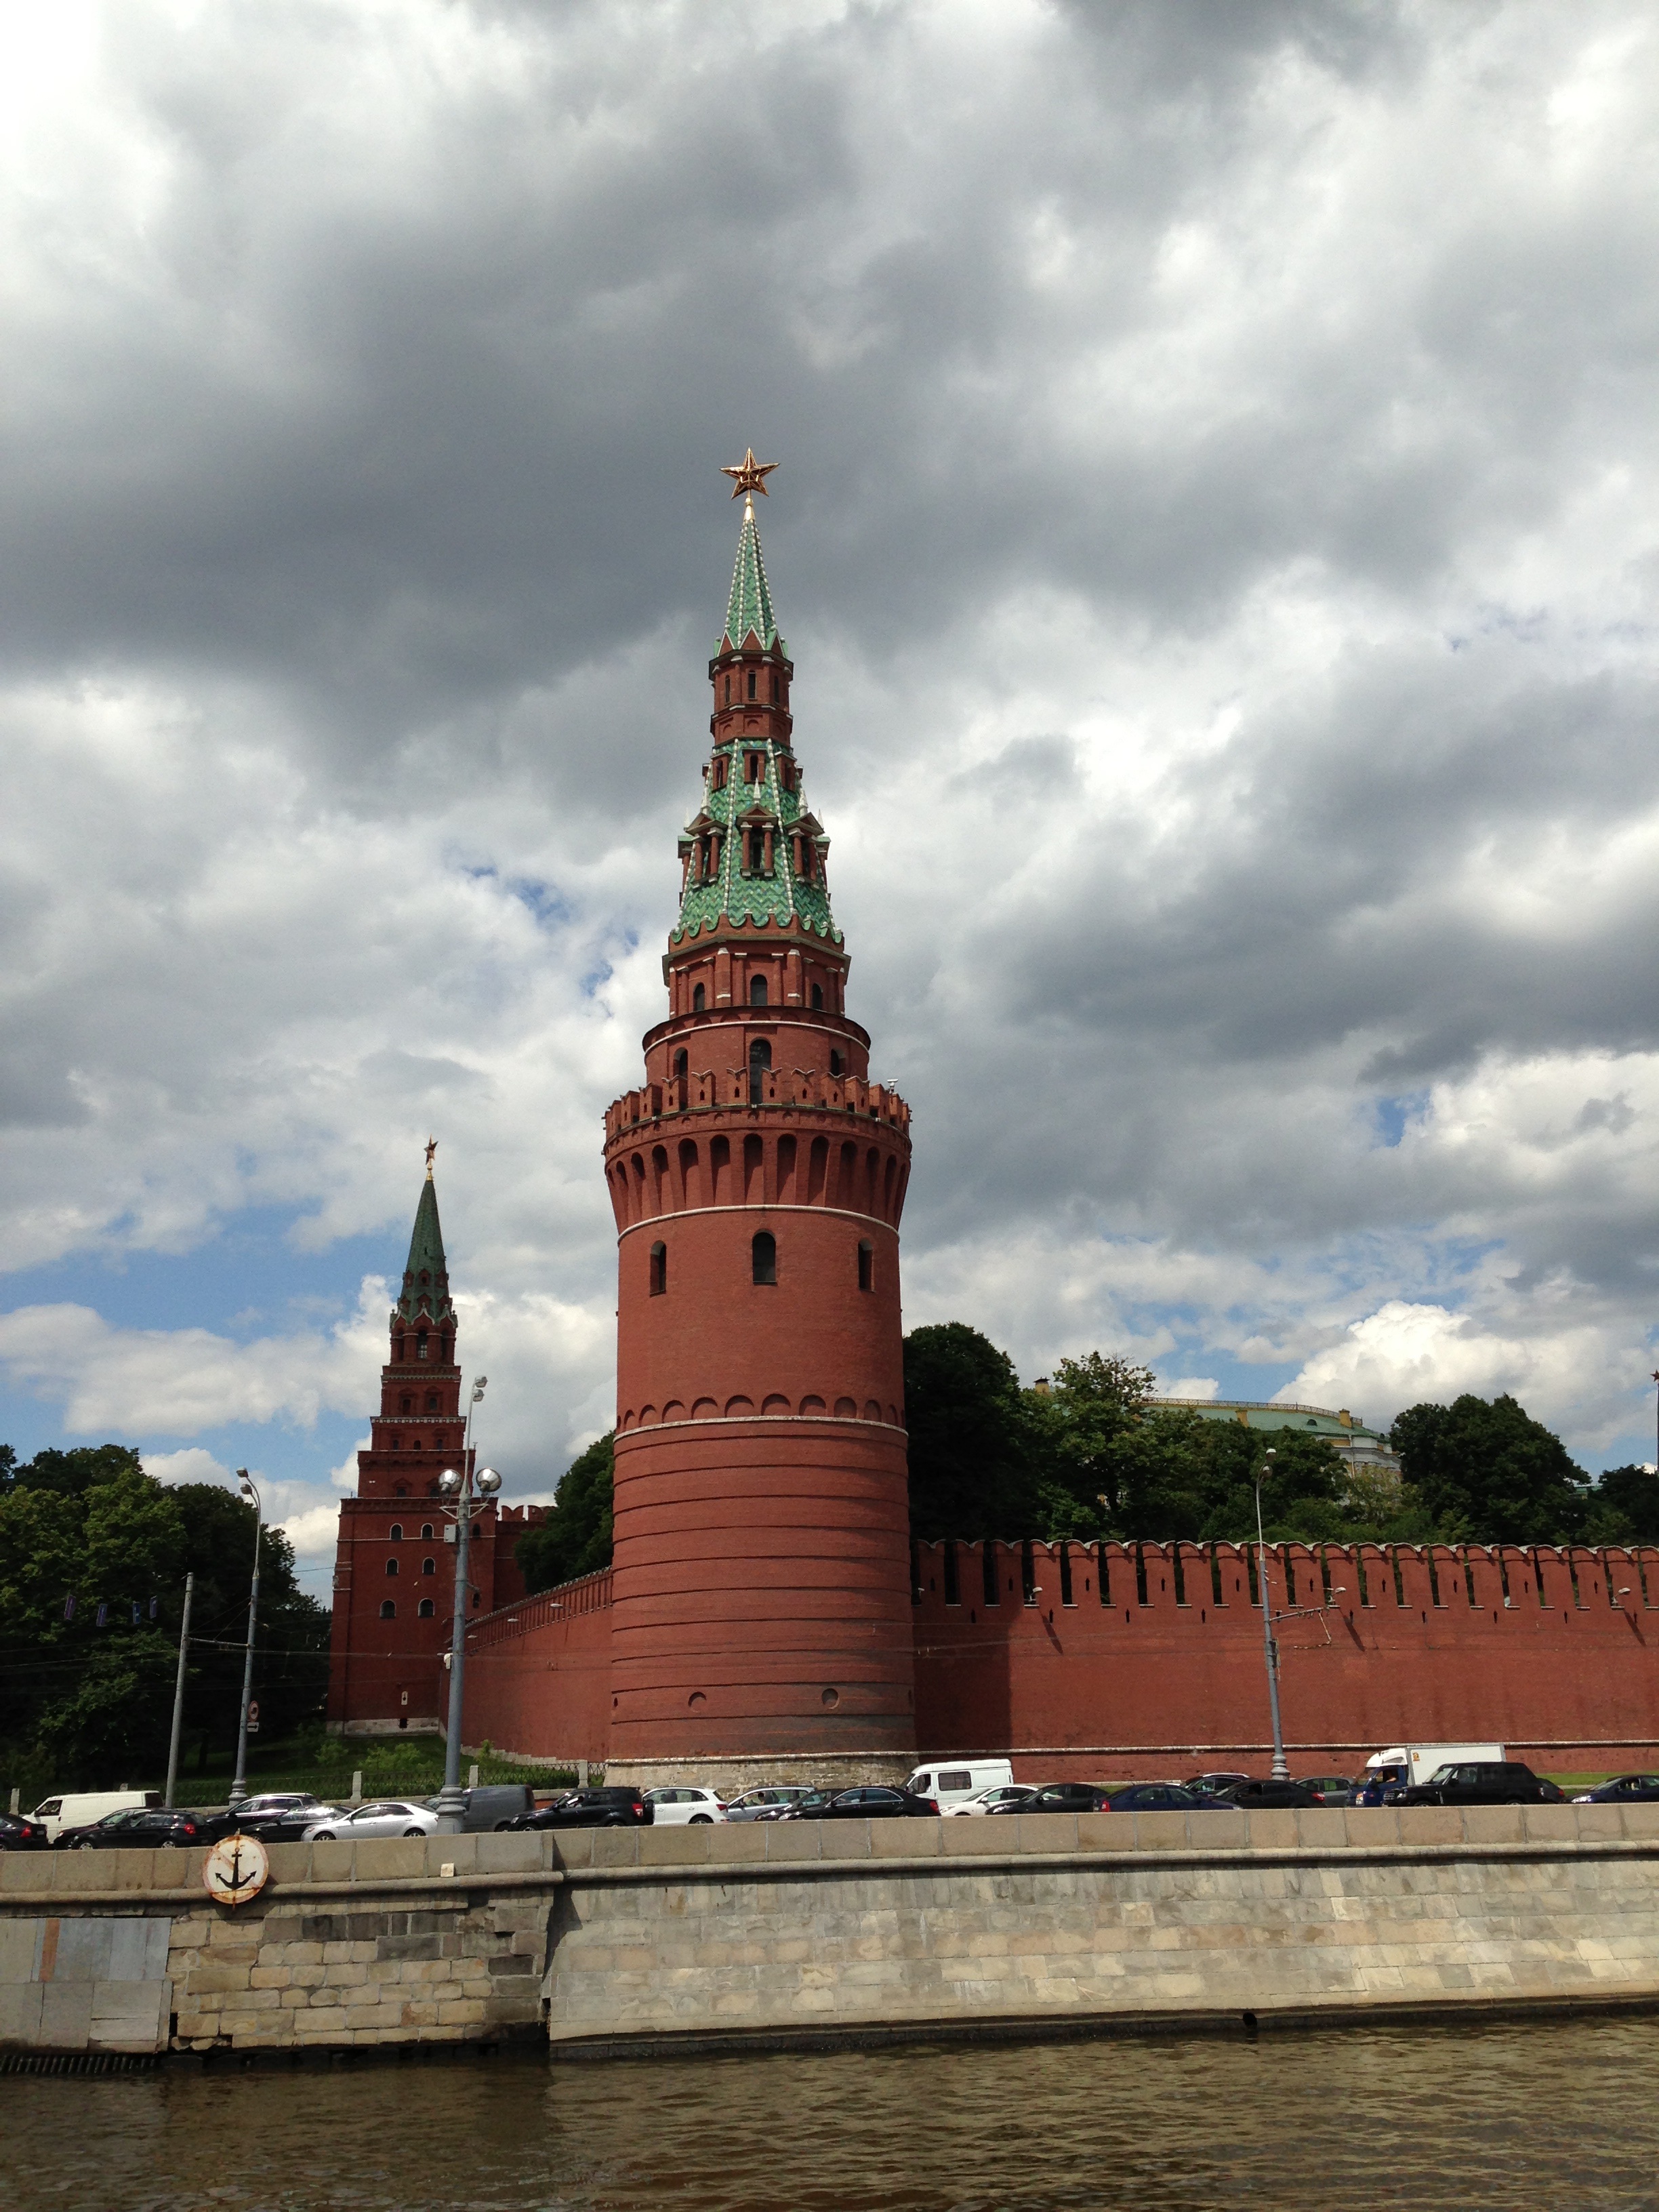
sea, water, sky, chateau, city, river, cityscape, reflection, tower, landmark, waterway, place of worship, temple, spire, steeple, moscow, by ship, on the nedveda, seen from